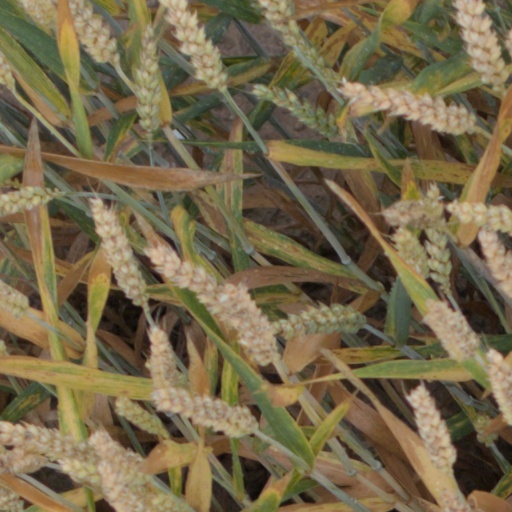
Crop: wheat